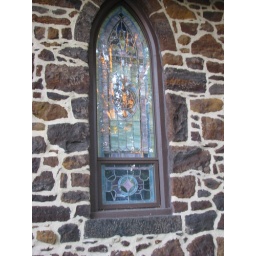
Reflections in stained glass window